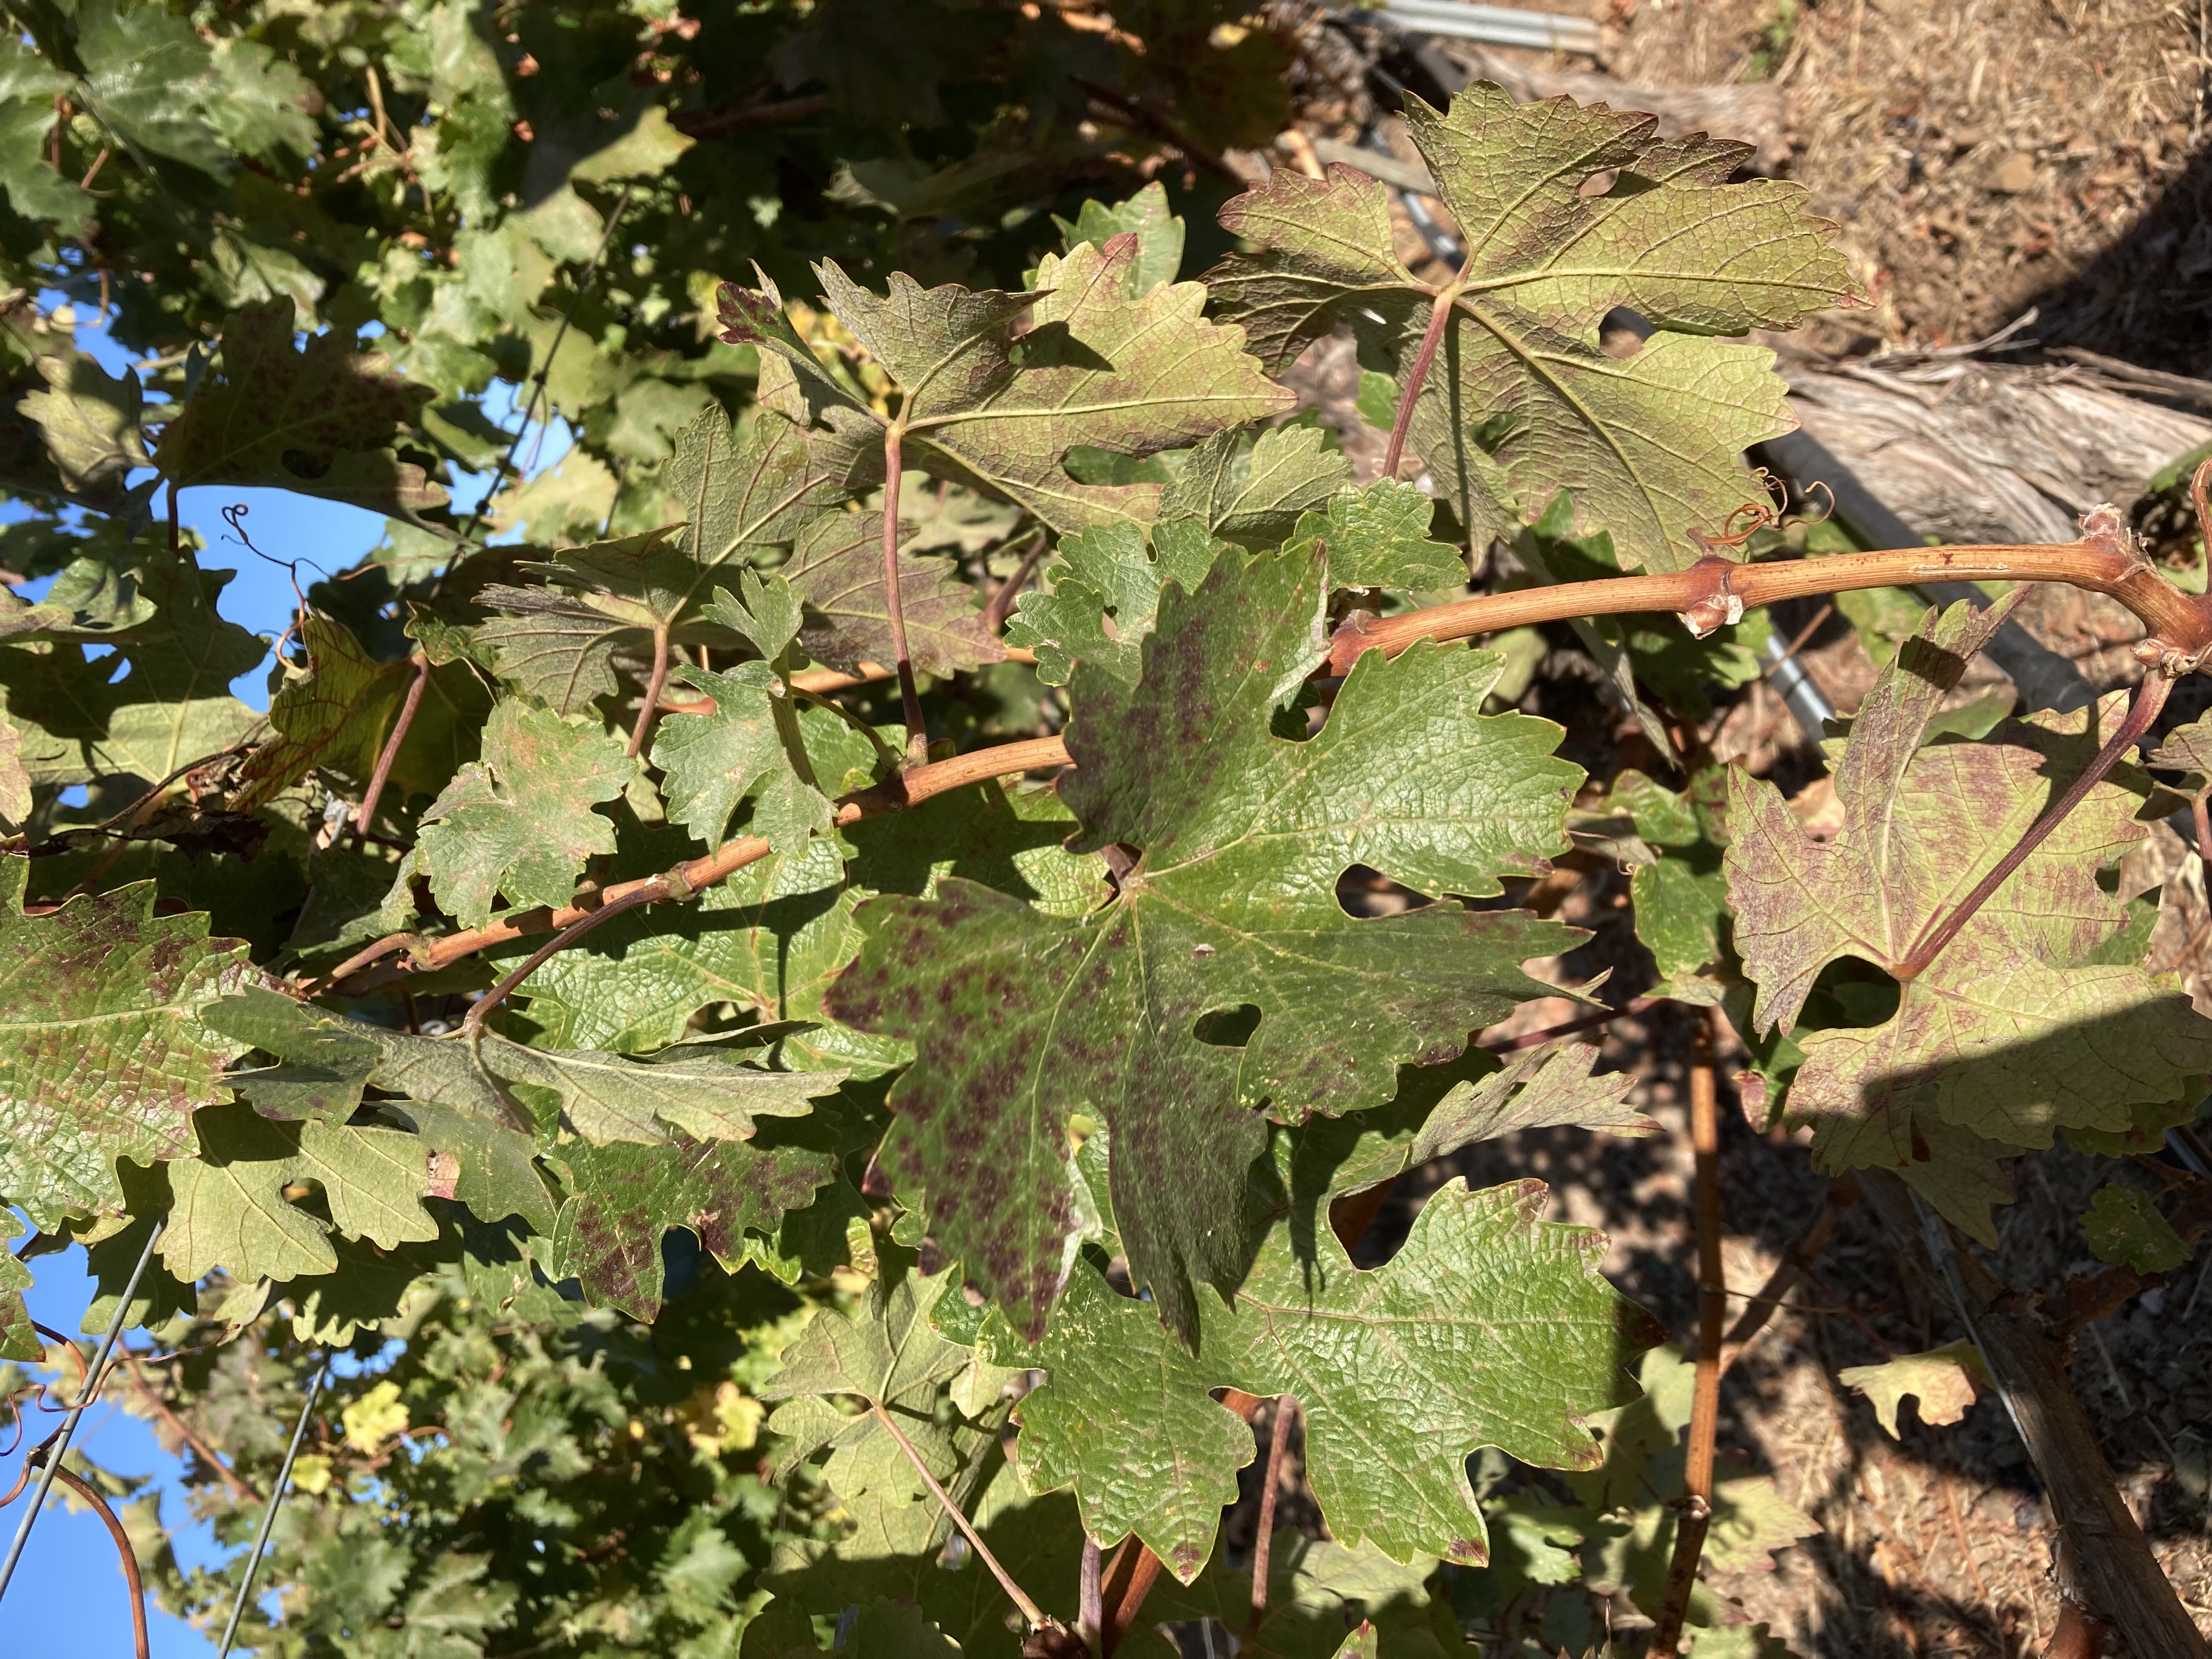
Label: Leafroll 3